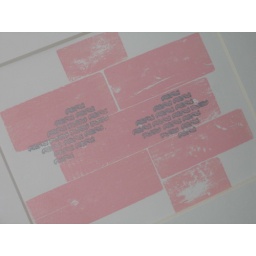
cloud series in pink